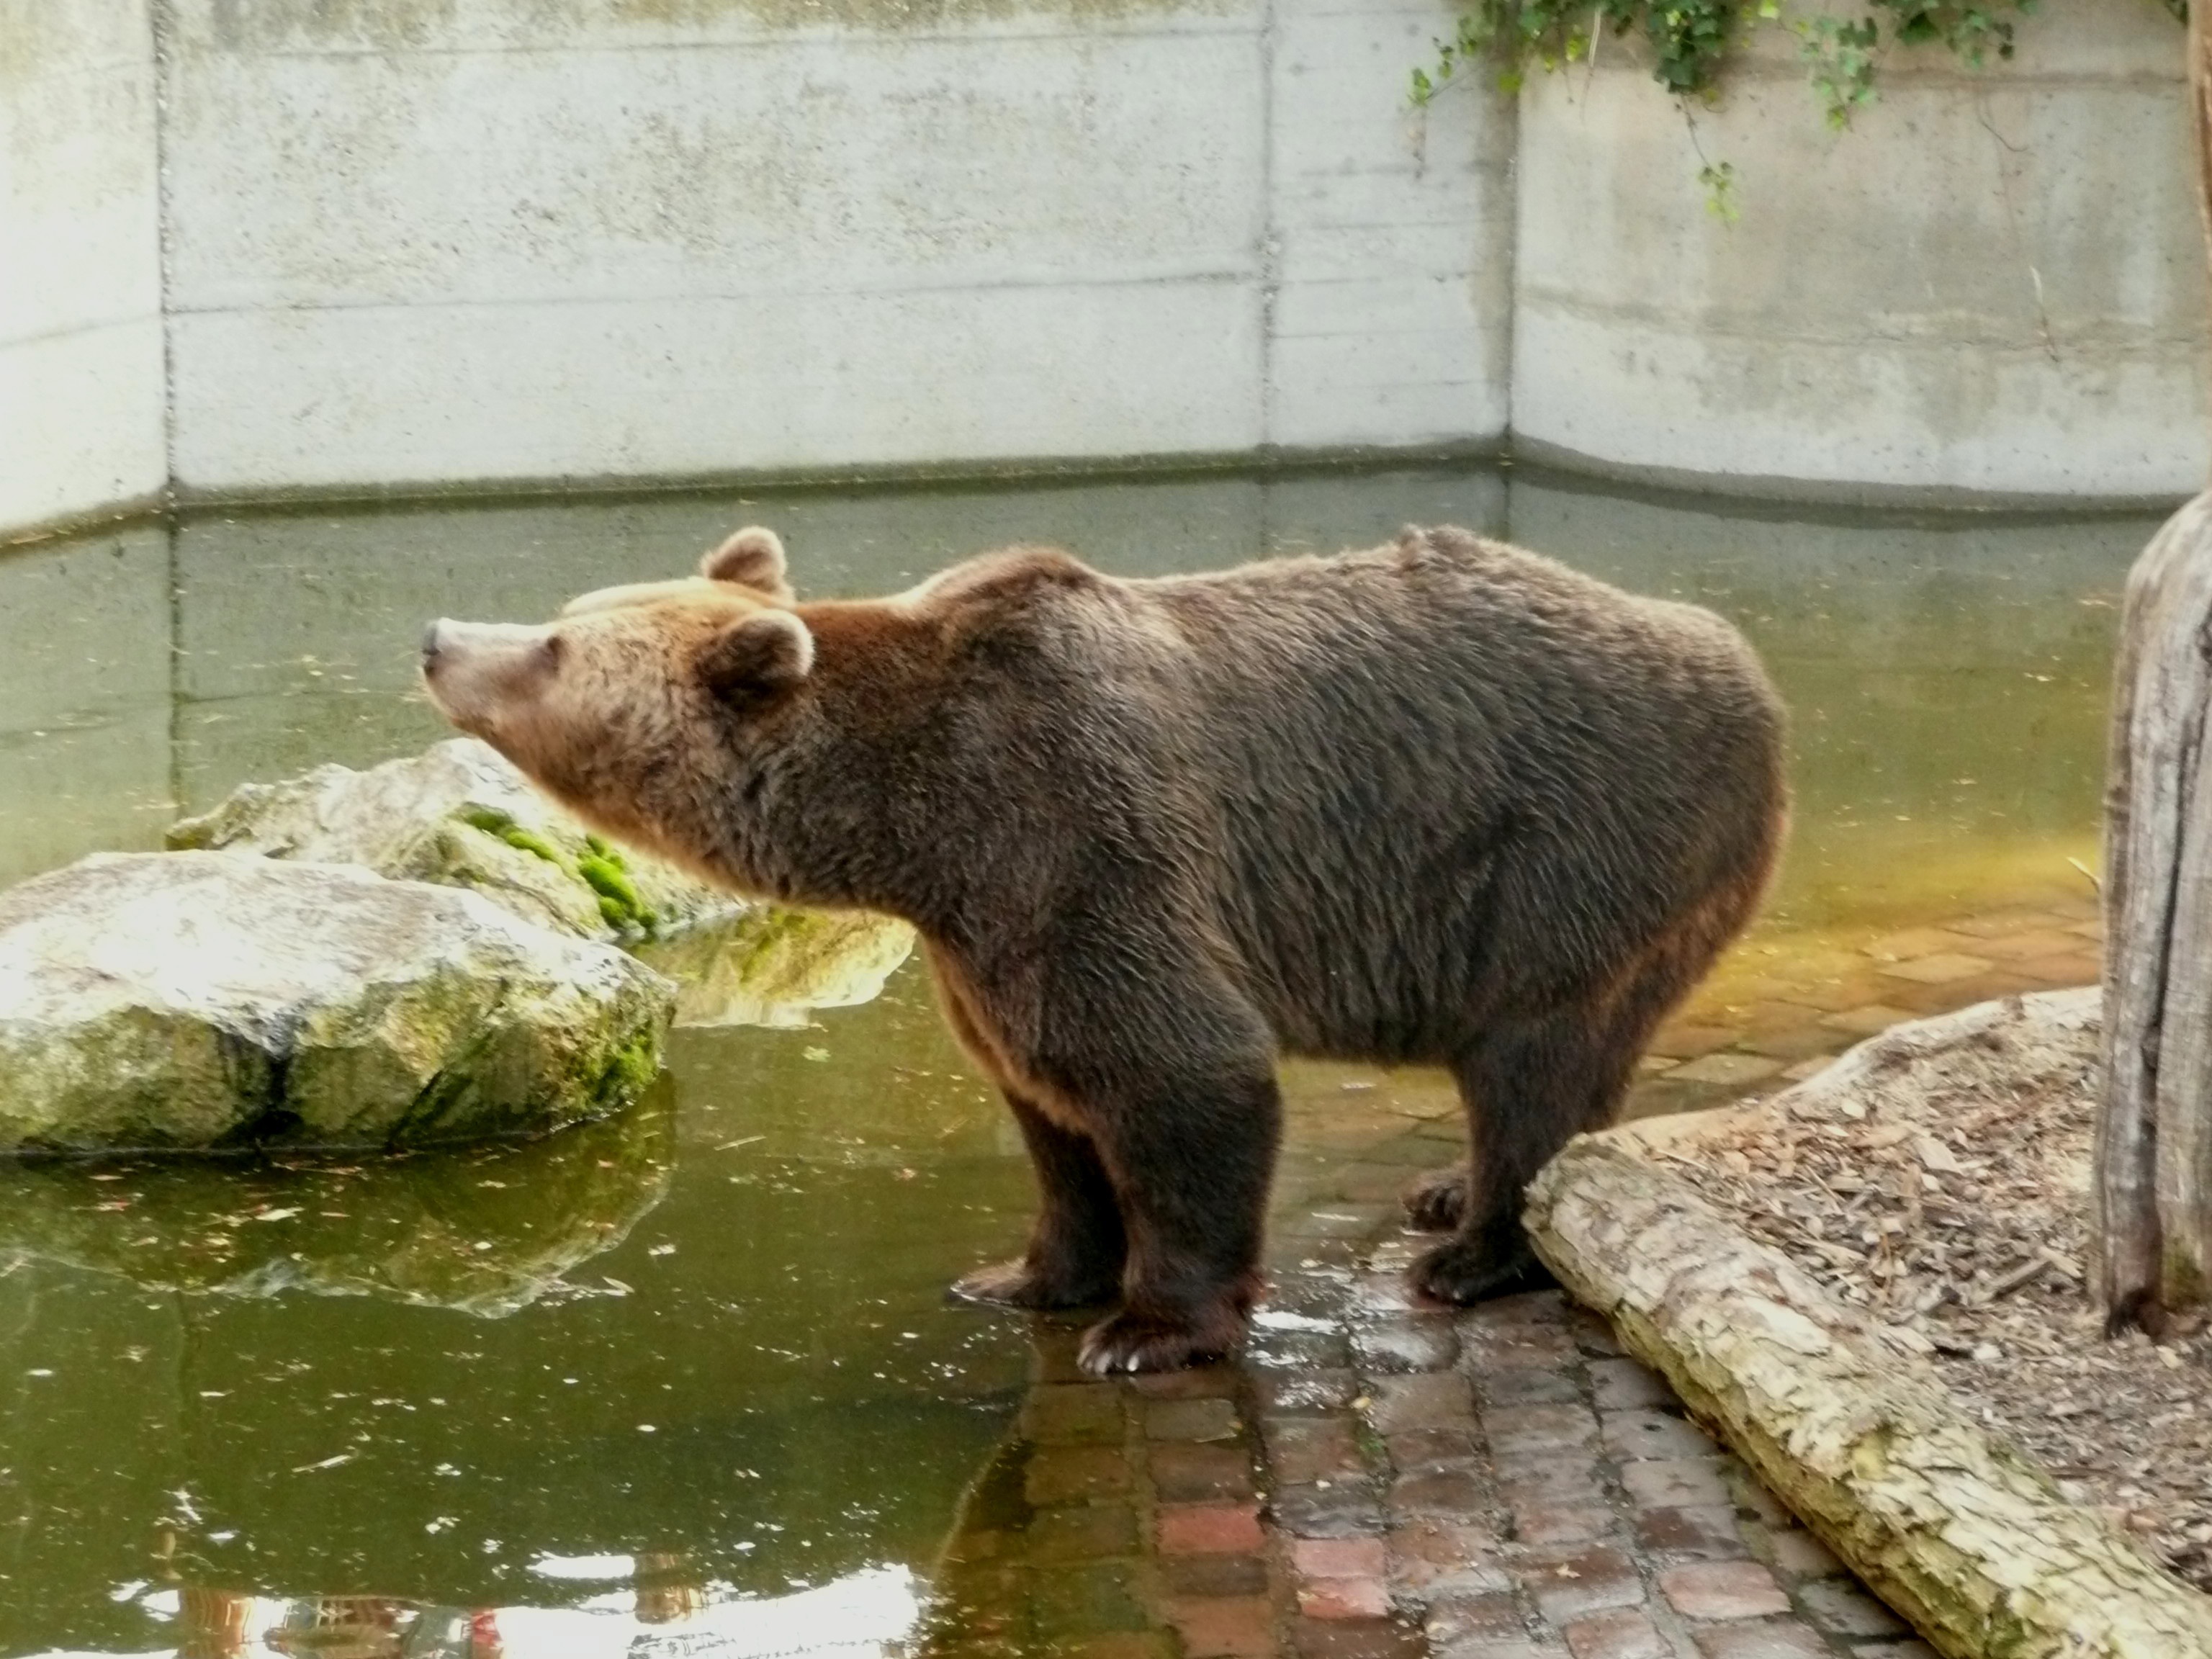
bear, wildlife, zoo, mammal, fauna, brown bear, sanfrancisco, vertebrate, capybara, freiburg, bear enclosure, grizzly bear